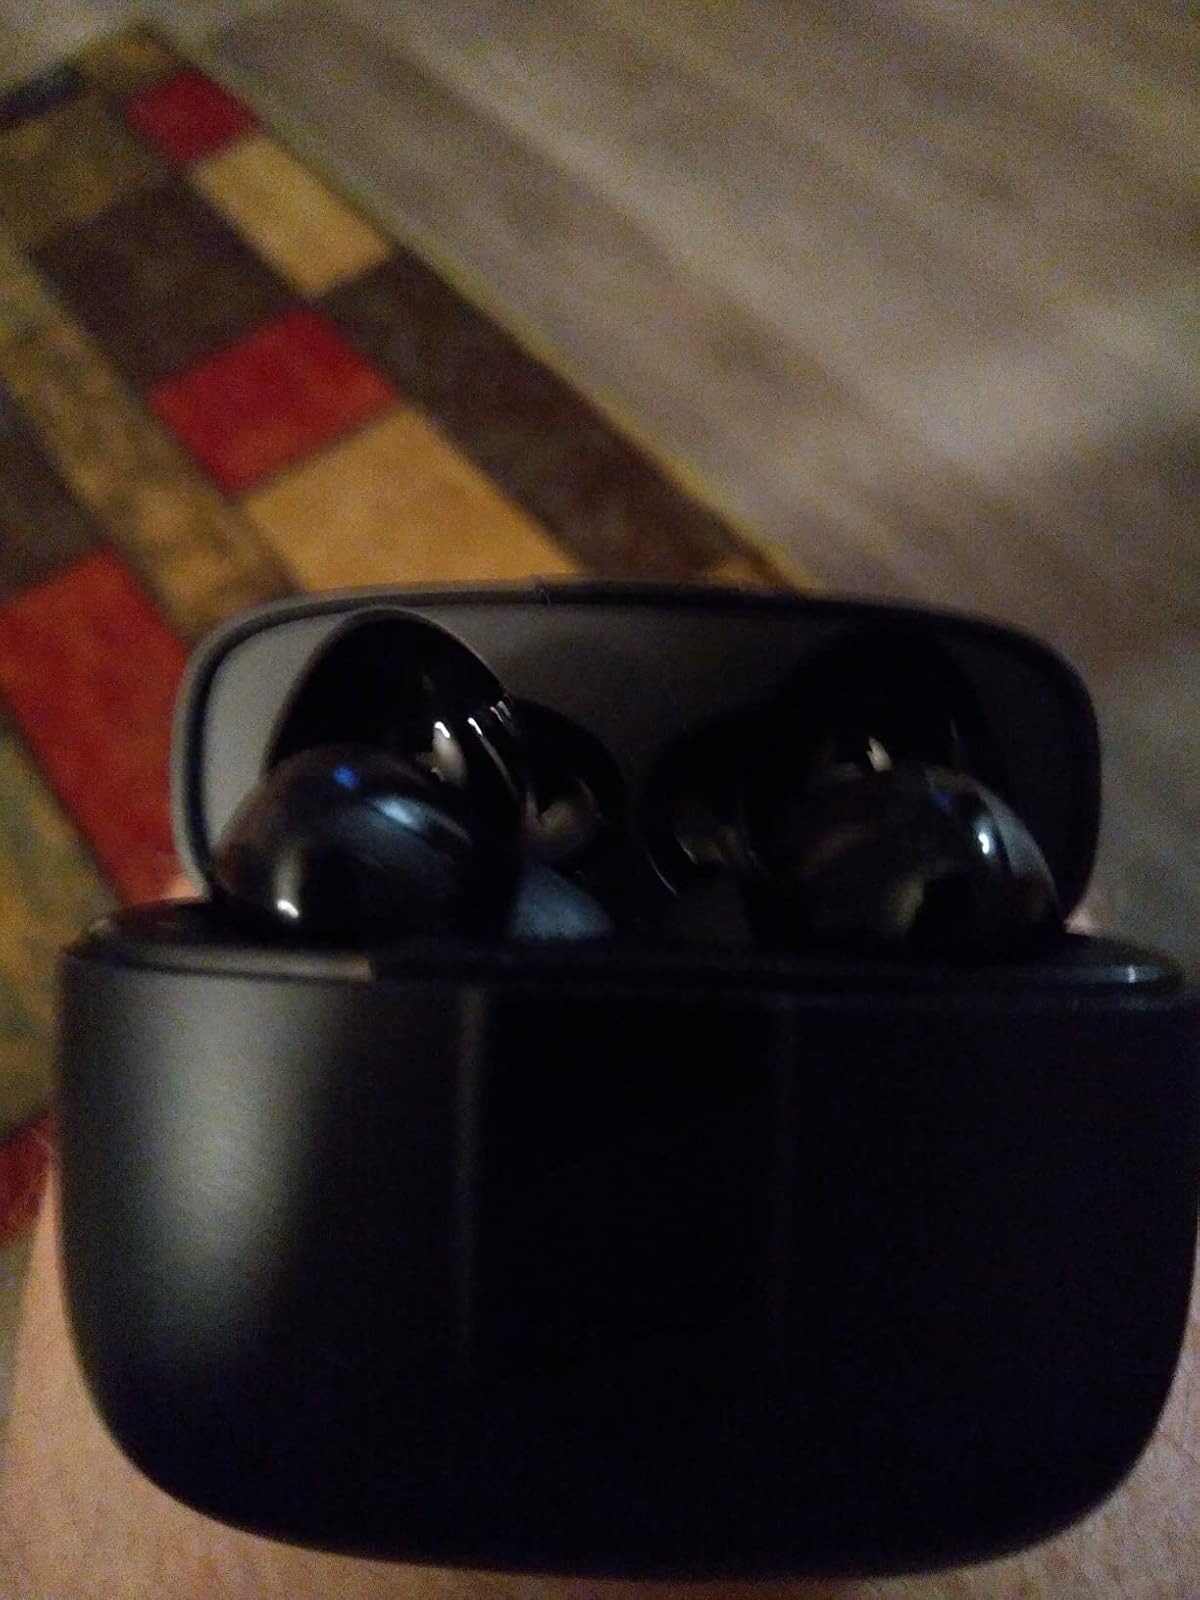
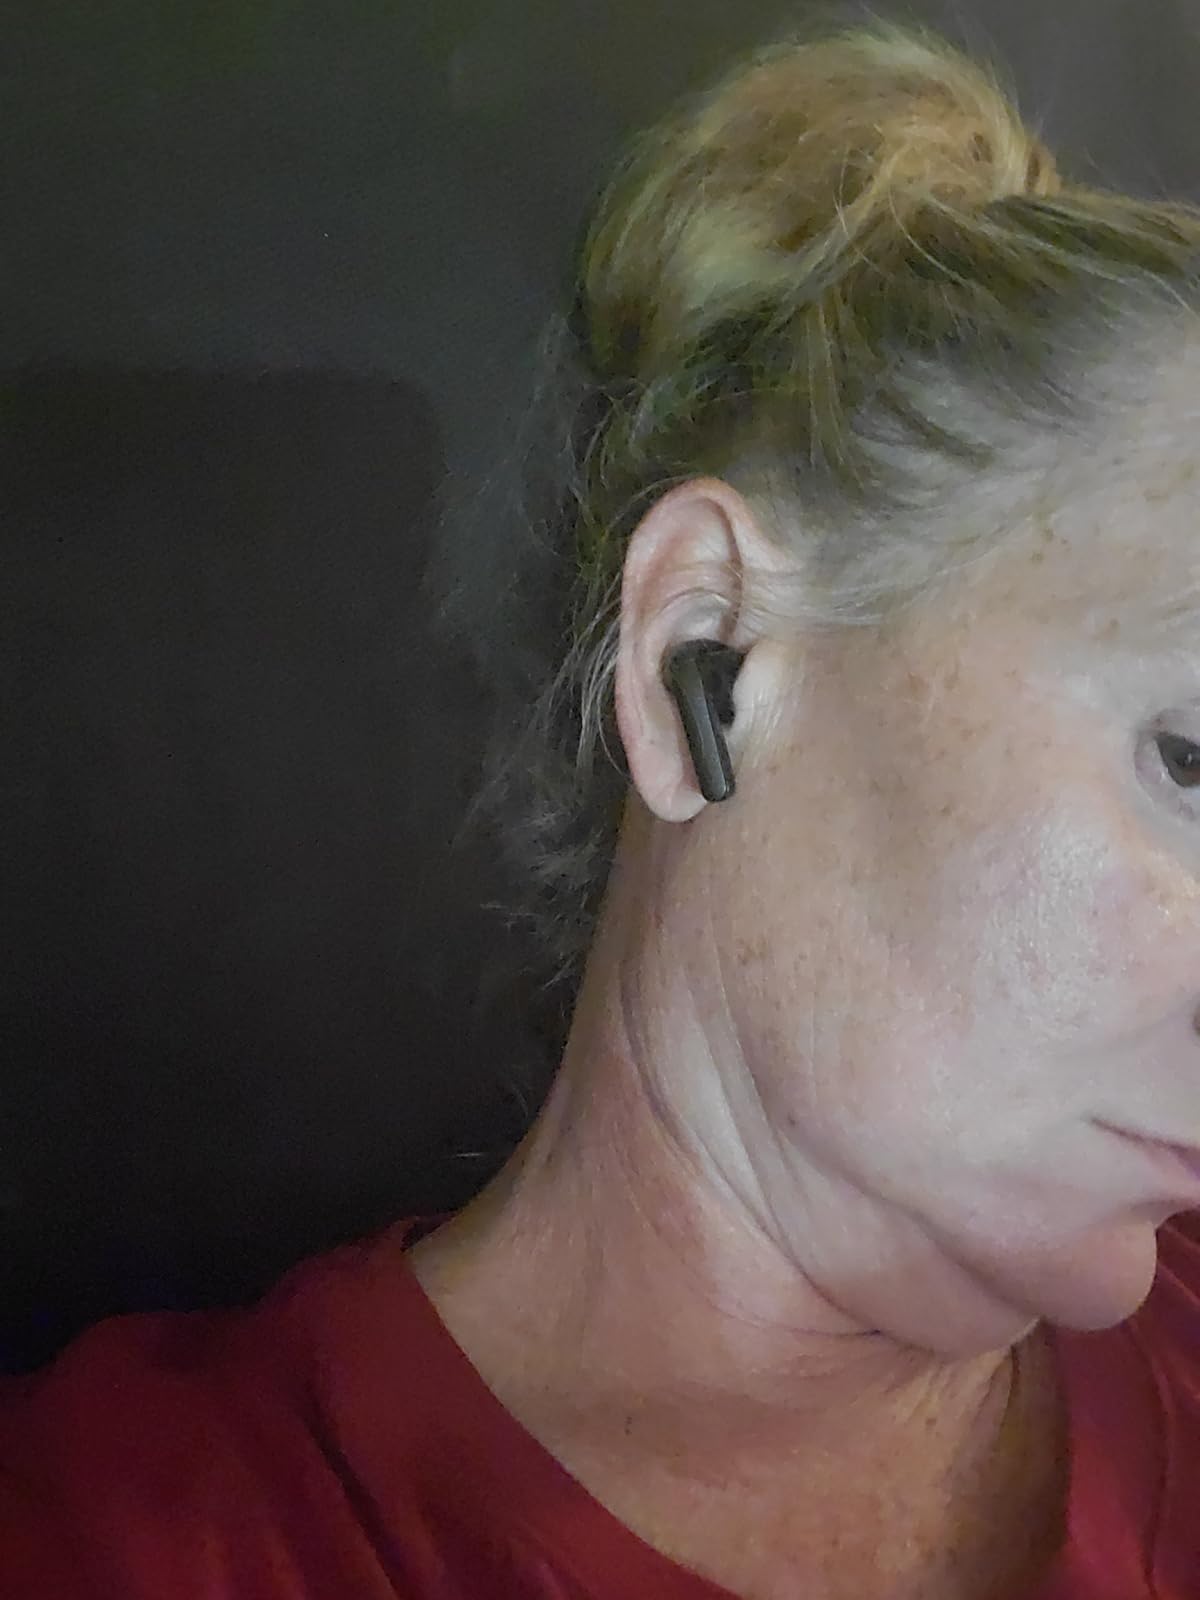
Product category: earbuds
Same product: yes